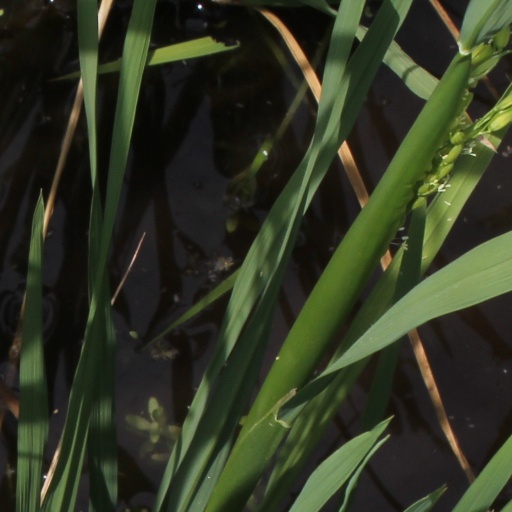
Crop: rice